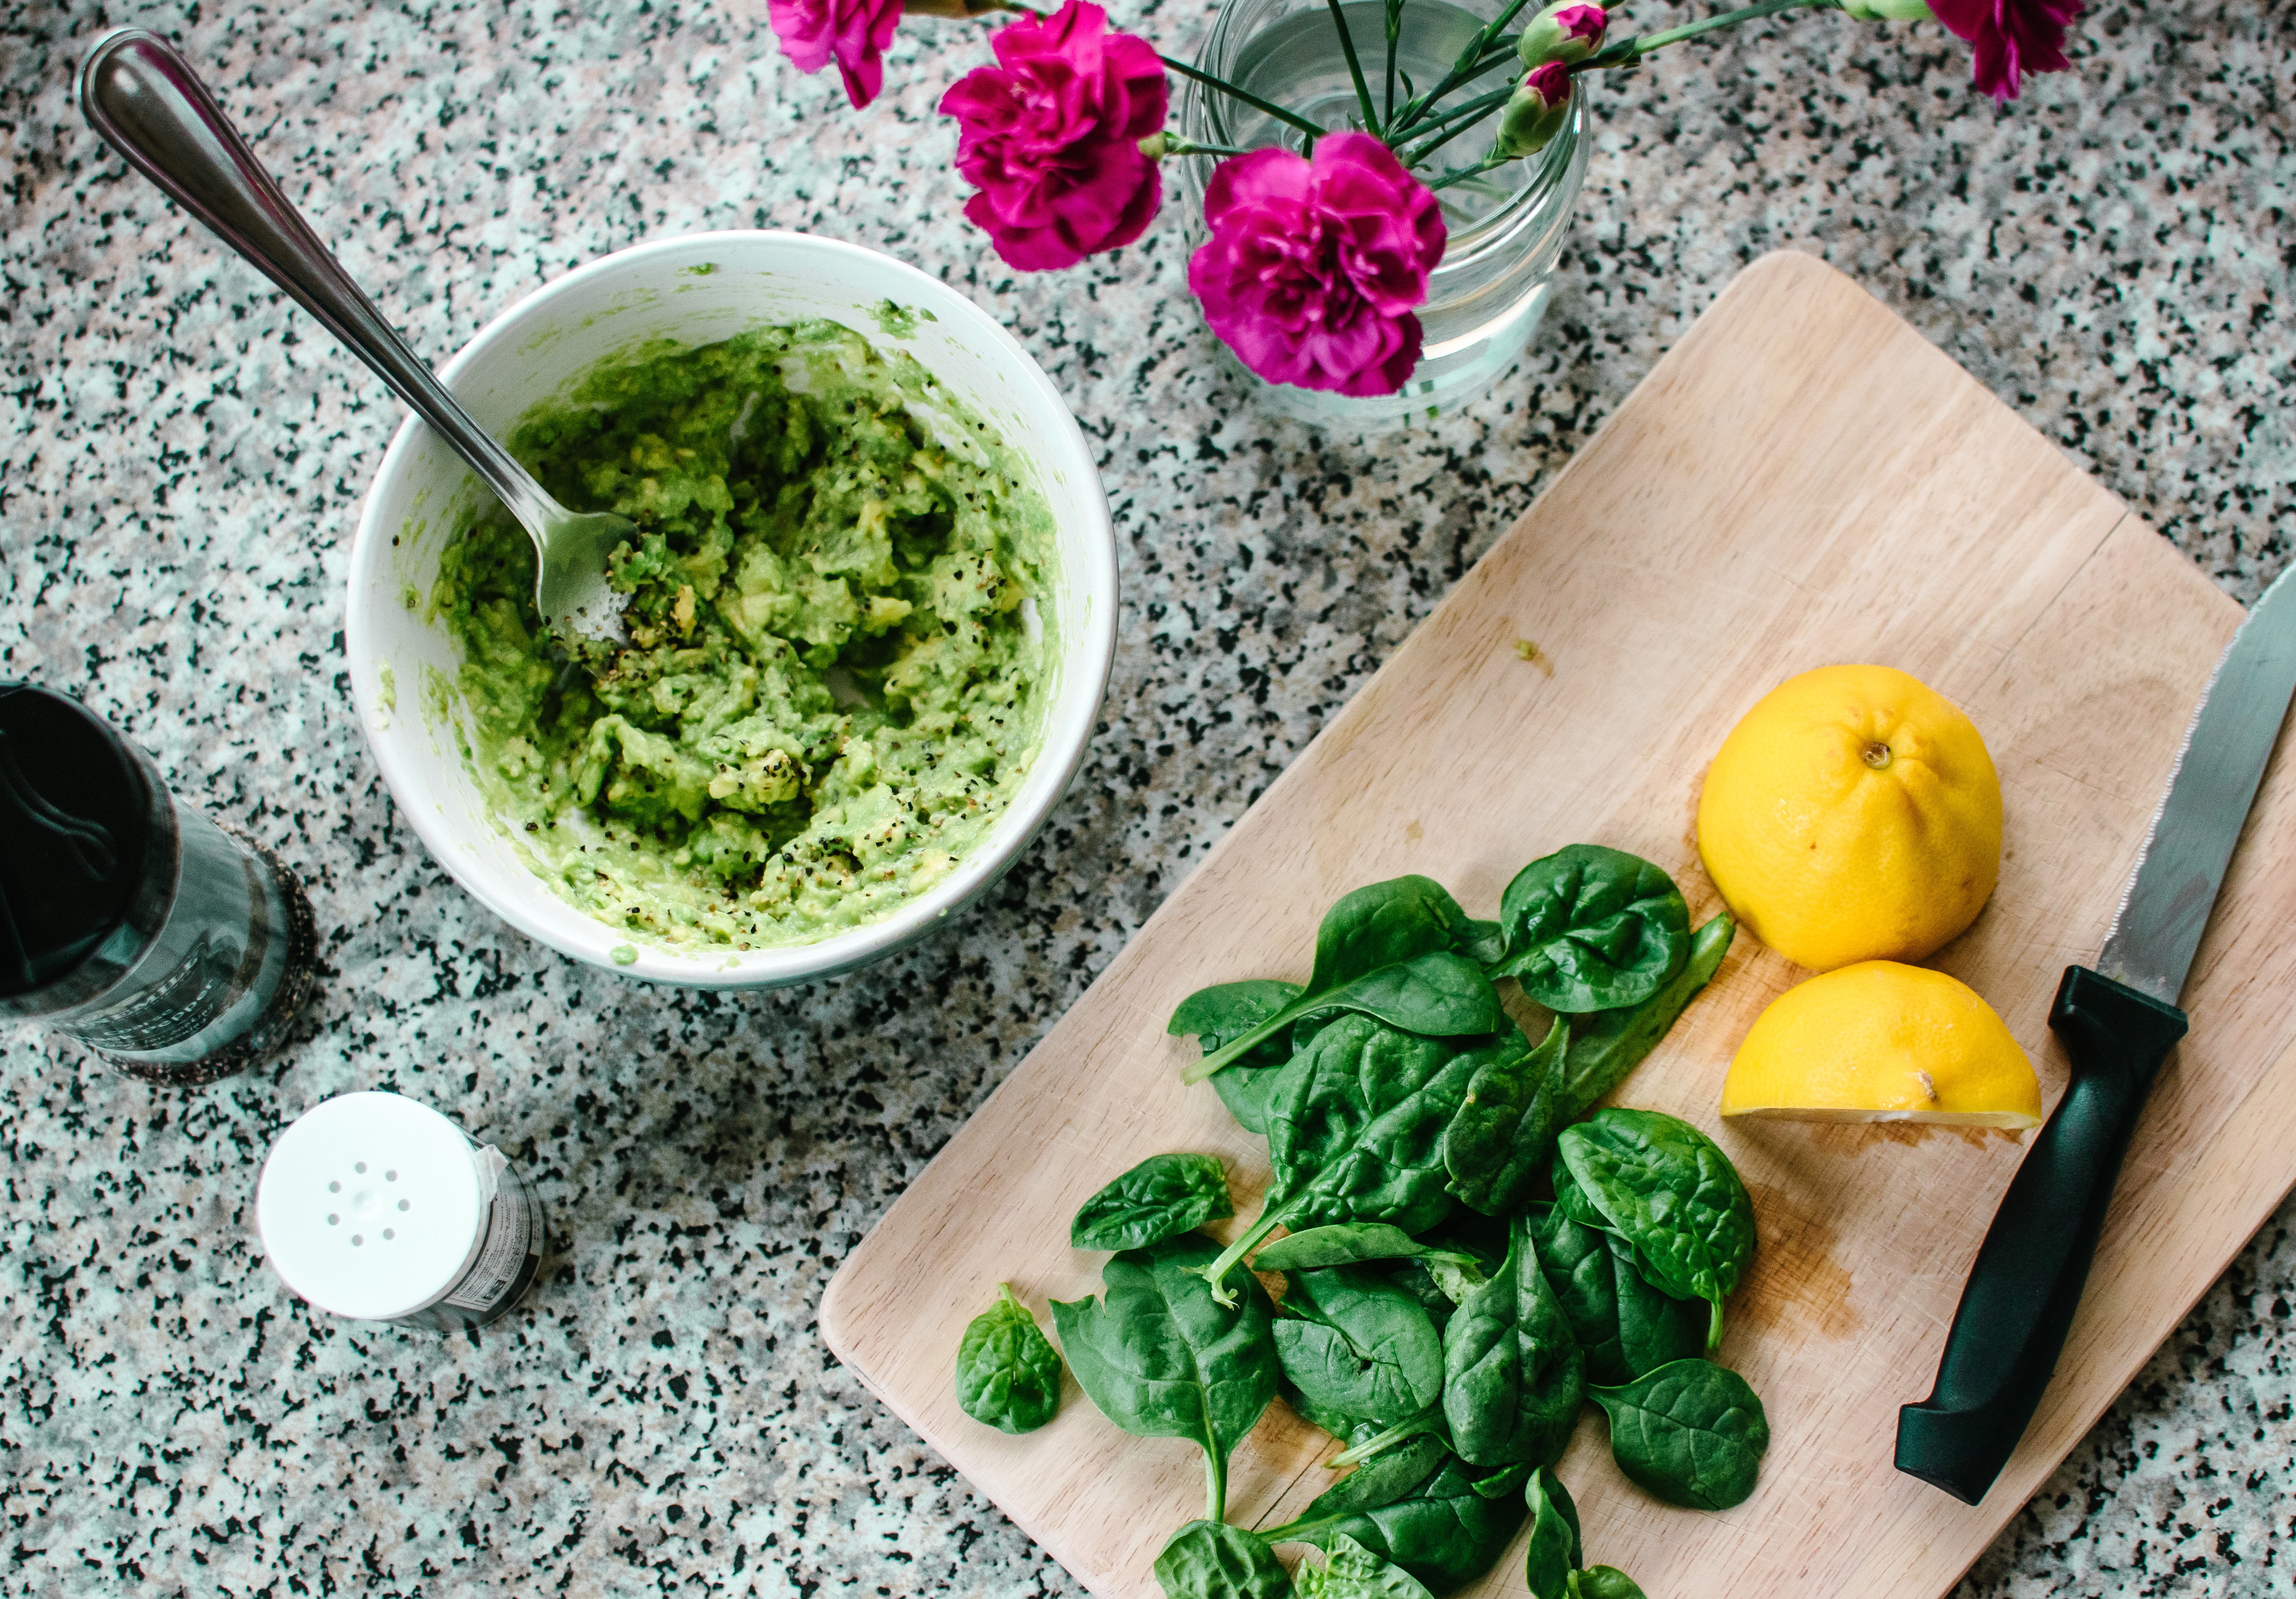
food, ingredient, spinach, leaf vegetable, cuisine, dish, cruciferous vegetables, vegetarian food, vegetable, produce, spring greens, kale, smoothie, superfood, basil, plant, herb, broccoli, pesto, lemon basil